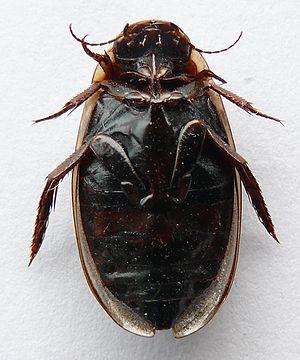
Colymbetes fuscus est une espèce d'insectes de l'ordre des coléoptères, de la famille des Dytiscidae, de la sous-famille des Colymbetinae.